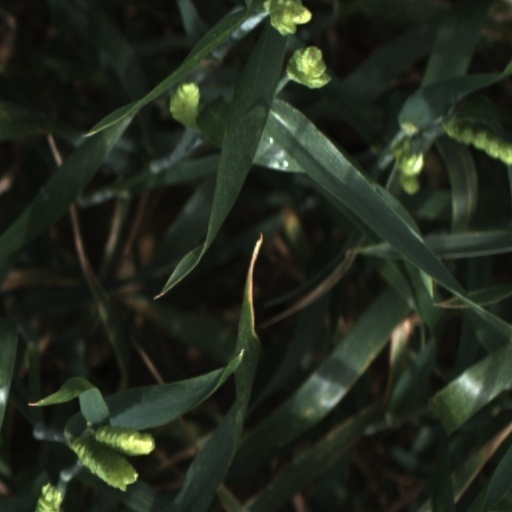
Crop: wheat